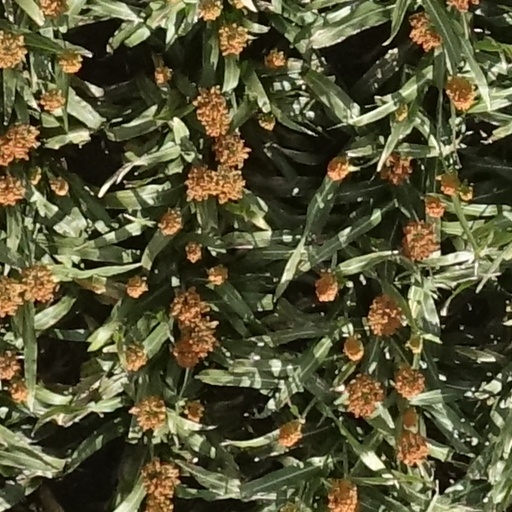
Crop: sorghum